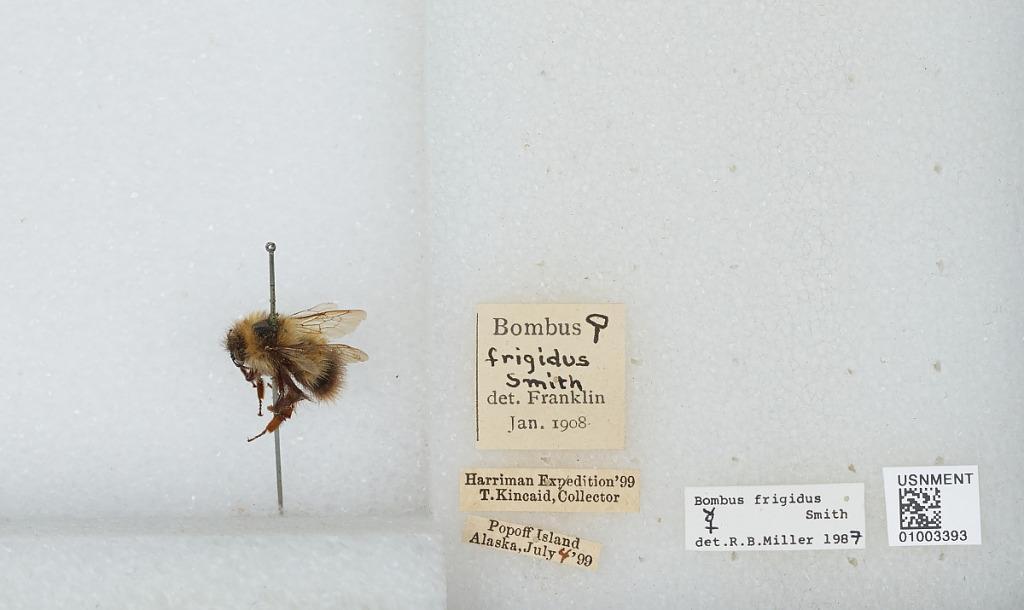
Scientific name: Bombus (Pyrobombus) frigidus Smith
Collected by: T. Kincaid
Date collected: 1899-7-4
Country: United States
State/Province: Alaska
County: Aleutians East
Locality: Popof Island
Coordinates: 55.3136, -160.375
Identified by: Miller, R. B.